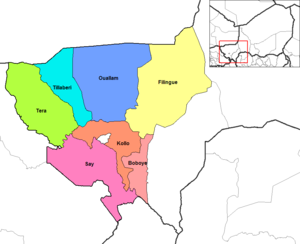
Say est un département du Niger situé au sud-ouest de la région de Tillabéri.
Filingué est un département de 14 838 km² de la région de Tillabéri. Son chef-lieu est Filingué.
La région de Tillabéri est située au sud-ouest de la République du Niger.
Ouallam, ou le Zarmaganda, est un département du Niger situé au nord de la région de Tillabéri.